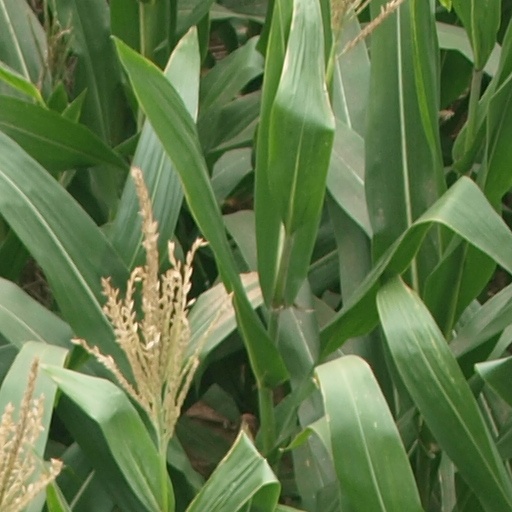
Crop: maize; corn